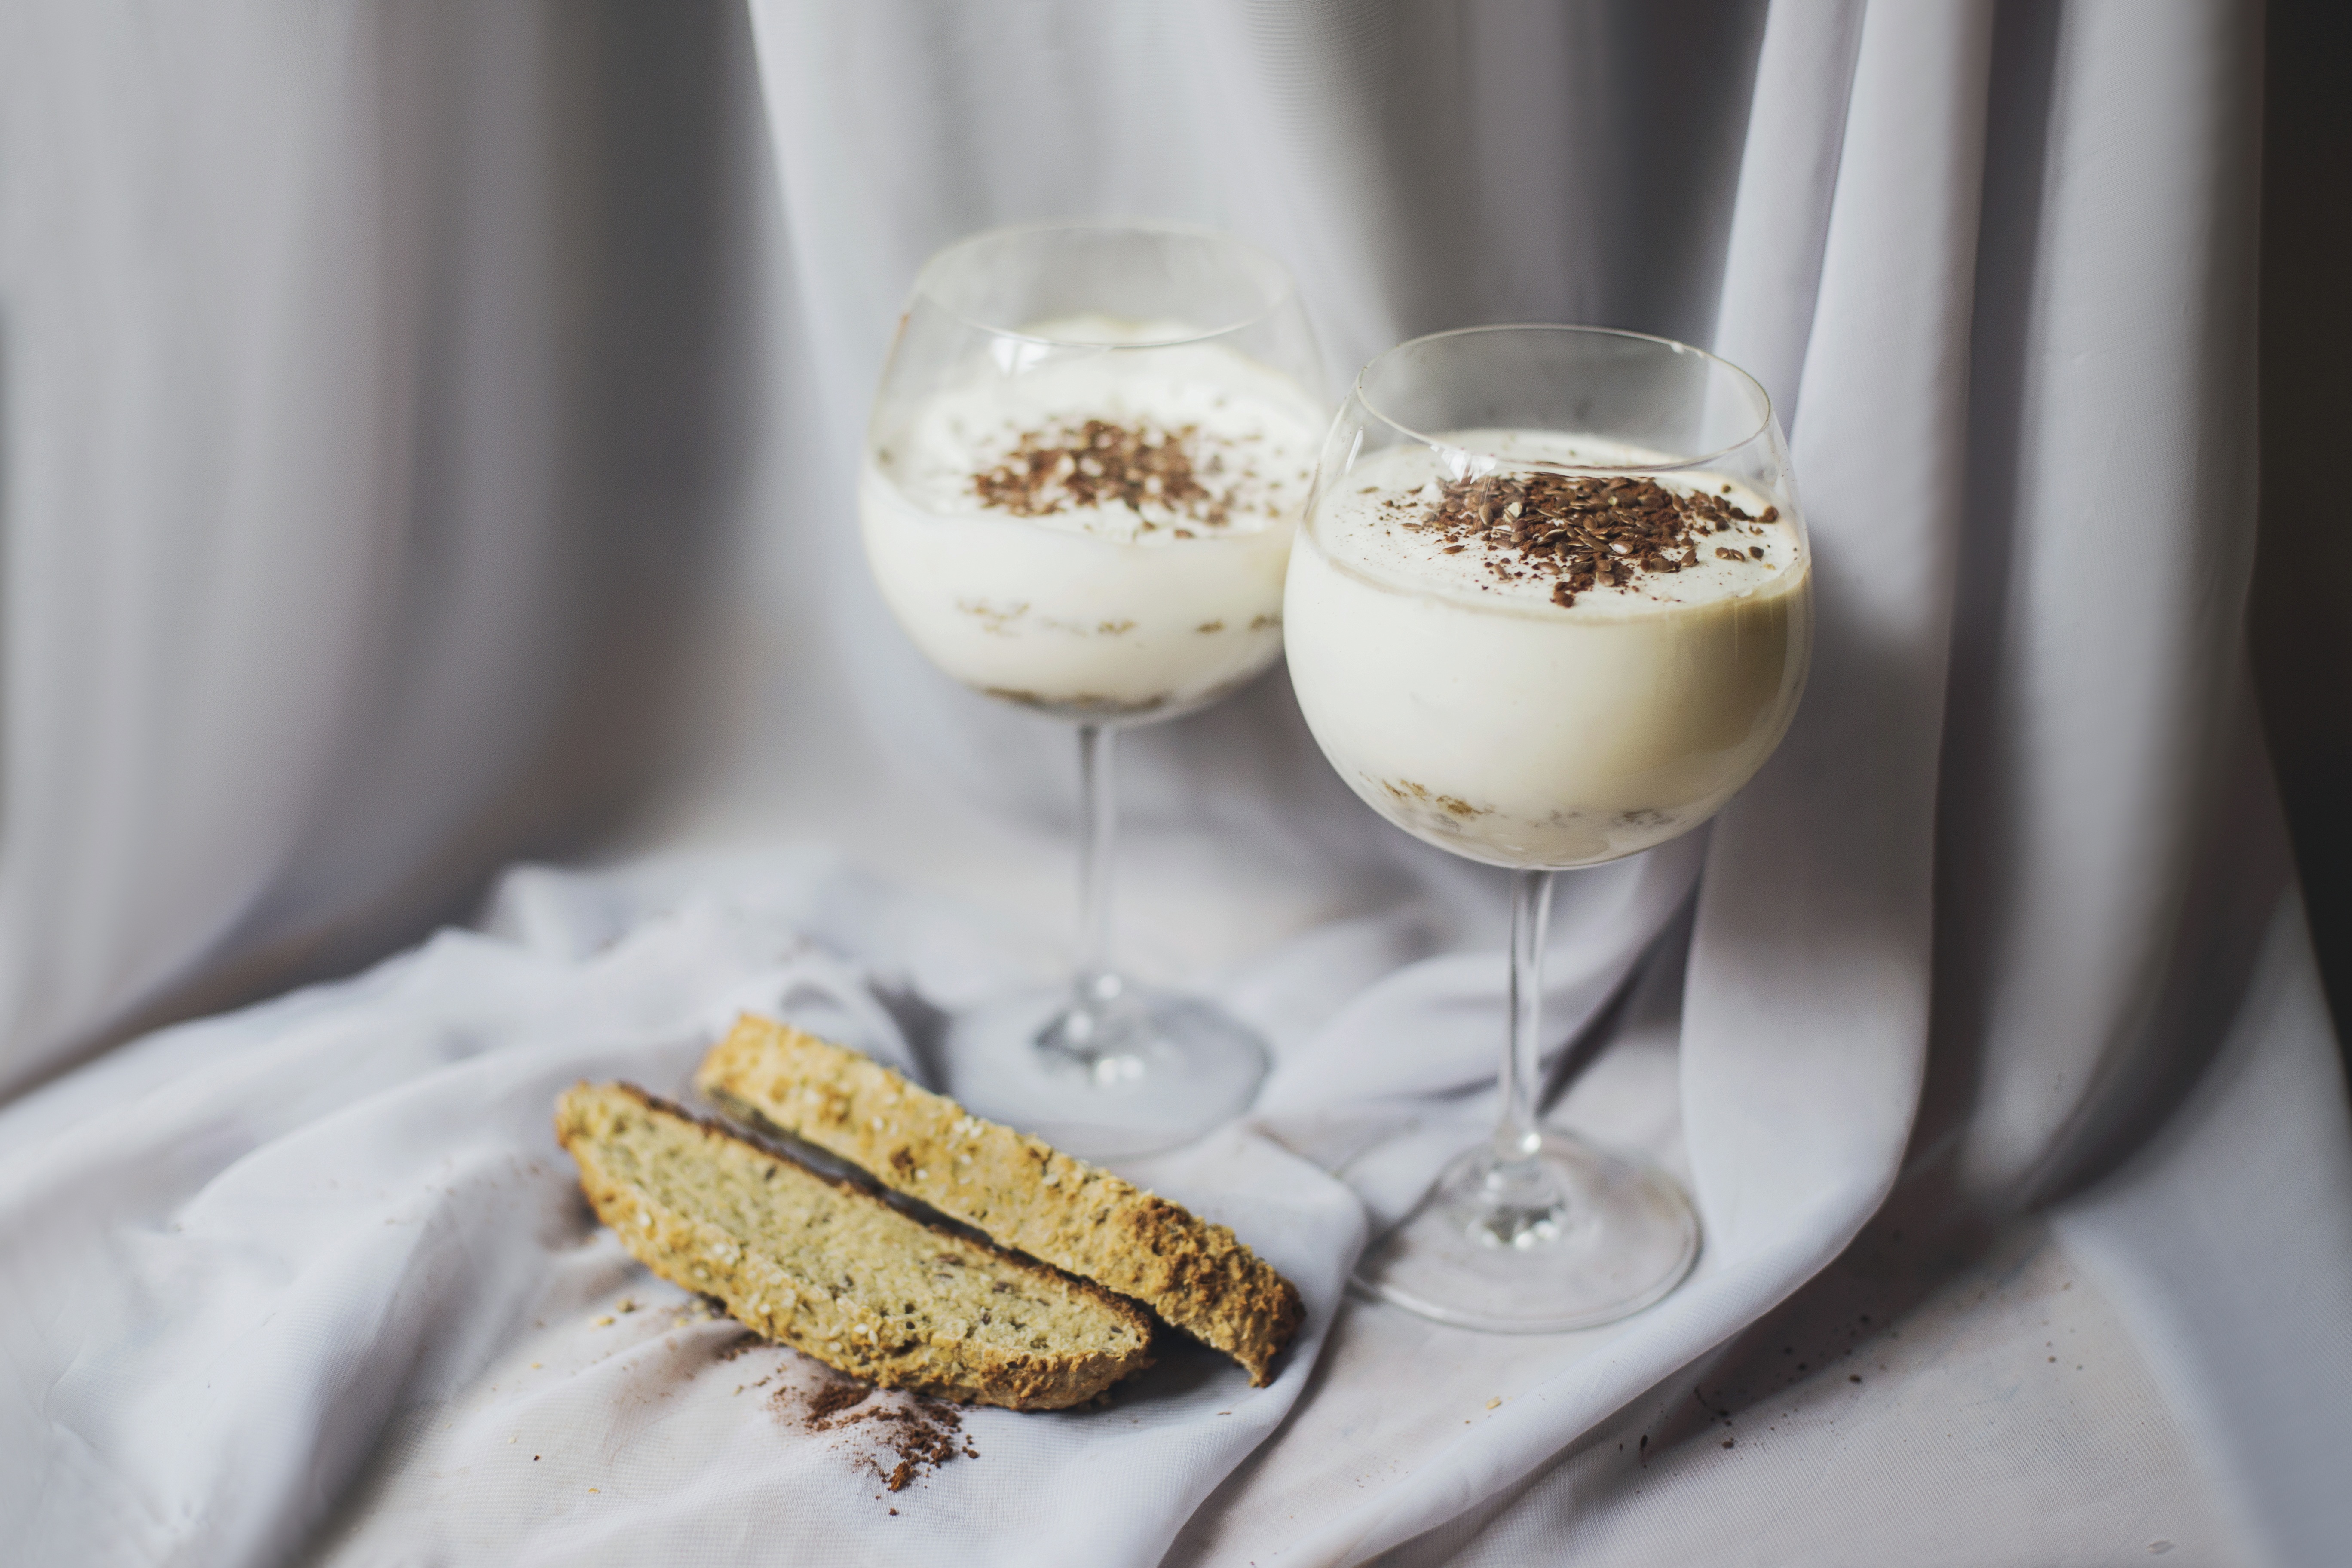
white, sweet, cup, meal, food, produce, drink, breakfast, chocolate, baking, milk, cloth, dessert, cuisine, indulgence, cream, delicious, bread, slice, wine glass, sugar, creamy, taste, flavor, snack food, epicure